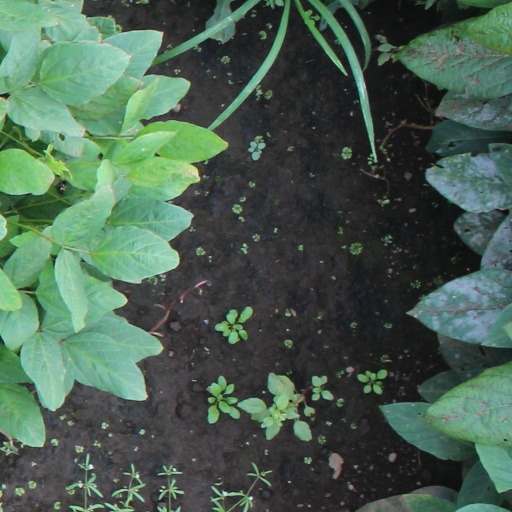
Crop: soybean